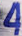
Number: 4